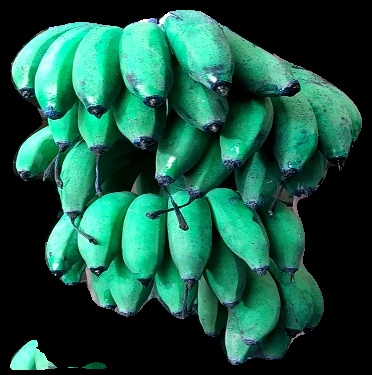
Variety: rasbale
Grade: grade3